Bounty Bible

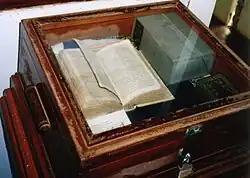
The "Bounty" Bible

The "Bounty" Bible is a Bible that is thought to have been used on HMS "Bounty", the ship famed for the Mutiny on the "Bounty".